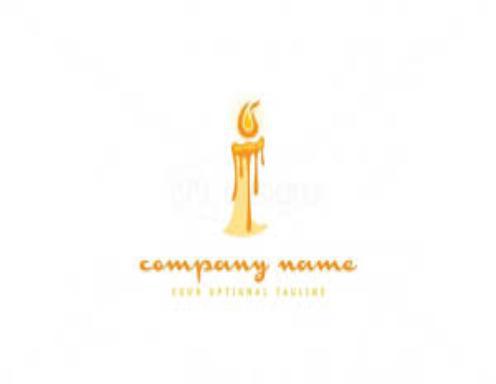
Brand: Candle
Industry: Necessities